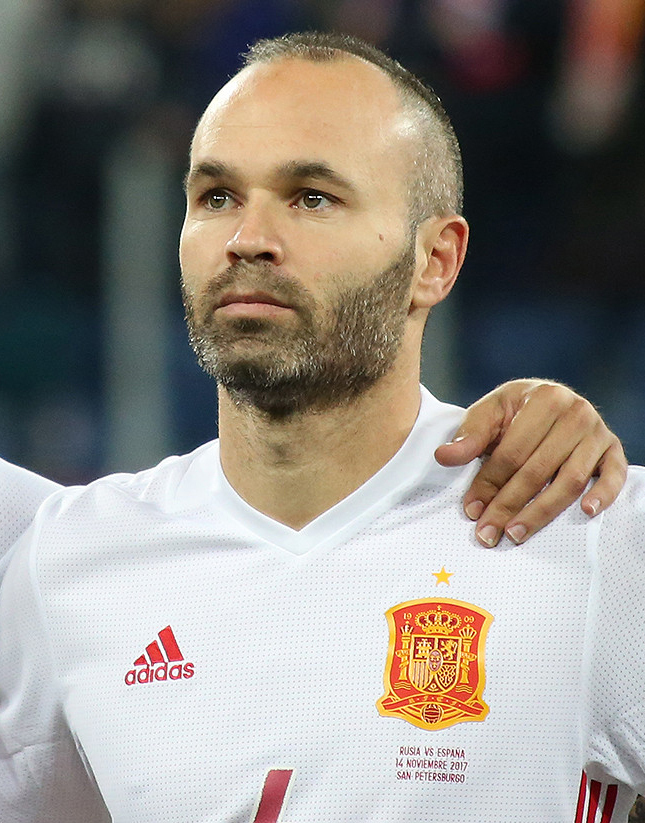
อันเดรส อินิเอสตา

| name = อันเดรส อินิเอสตา
| image = Andrés Iniesta (cropped).jpg
| caption = อินิเอสตาขณะเล่นให้กับฟุตบอลทีมชาติสเปน|สเปนใน ค.ศ. 2017
| full_name = อันเดรส อินิเอสตา ลูฆัน
| birth_place = ฟูเอนเตอัลบิยา ประเทศสเปน
| height = 1.72 เมตร
| position = กองกลาง
| currentclub = สโมสรเอมิเรตส์|เอมิเรตส์
| clubnumber = 8
| youthyears1 = 1994–1996
| youthclubs1 = อัลบาเซเตบาลอมปิเอ|อัลบาเซเต
| youthyears2 = 1996–2001
| youthclubs2 = สโมสรฟุตบอลบาร์เซโลนา|บาร์เซโลนา
| years1 = 2000–2003
| clubs1 = สโมสรฟุตบอลบาร์เซโลนา เบ|บาร์เซโลนา เบ
| caps1 = 49
| goals1 = 5
| years2 = 2002–2018
| clubs2 = สโมสรฟุตบอลบาร์เซโลนา|บาร์เซโลนา
| caps2 = 442
| goals2 = 35
| years3 = 2018–2023
| clubs3 = วิสเซล โคเบะ
| caps3 = 114
| goals3 = 21
| years4 = 2023–
| clubs4 = สโมสรเอมิเรตส์|เอมิเรตส์
| caps4 = 3
| goals4 = 1
| nationalyears1 = 2000
| nationalteam1 = ฟุตบอลทีมชาติสเปนรุ่นอายุไม่เกิน 15 ปี|สเปน อายุไม่เกิน 15 ปี
| nationalcaps1 = 2
| nationalgoals1 = 0
| nationalyears2 = 2000–2001
| nationalteam2 = ฟุตบอลทีมชาติสเปนรุ่นอายุไม่เกิน 16 ปี|สเปน อายุไม่เกิน 16 ปี
| nationalcaps2 = 7
| nationalgoals2 = 1
| nationalyears3 = 2001
| nationalteam3 = ฟุตบอลทีมชาติสเปนรุ่นอายุไม่เกิน 17 ปี|สเปน อายุไม่เกิน 17 ปี
| nationalcaps3 = 4
| nationalgoals3 = 0
| nationalyears4 = 2001–2002
| nationalteam4 = ฟุตบอลทีมชาติสเปนรุ่นอายุไม่เกิน 19 ปี|สเปน อายุไม่เกิน 19 ปี
| nationalcaps4 = 7
| nationalgoals4 = 1
| nationalyears5 = 2003
| nationalteam5 = ฟุตบอลทีมชาติสเปนรุ่นอายุไม่เกิน 20 ปี|สเปน อายุไม่เกิน 20 ปี
| nationalcaps5 = 7
| nationalgoals5 = 3
| nationalyears6 = 2003–2006
| nationalteam6 = ฟุตบอลทีมชาติสเปนรุ่นอายุไม่เกิน 21 ปี|สเปน อายุไม่เกิน 21 ปี
| nationalcaps6 = 18
| nationalgoals6 = 6
| nationalyears8 = 2006–2018
| nationalteam8 = ฟุตบอลทีมชาติสเปน|สเปน
| nationalcaps8 = 131
| nationalgoals8 = 13
| nationalcaps7 = 2
| nationalgoals7 = 0
MedalCountry|
อันเดรส อินิเอสตา ลูฆัน (; เกิด 11 พฤษภาคม ค.ศ. 1984) เป็นนักฟุตบอลชาวสเปน ปัจจุบันเล่นให้แก่สโมสรเอมิเรตส์ในยูเออีโปร-ลีกของสหรัฐอาหรับเอมิเรตส์
อินิเอสตาเข้าร่วมกับ "ลามาซิอา" ซึ่งเป็นศูนย์ฝึกผู้เล่นเยาวชนของบาร์เซโลนา หลังจากย้ายมาจากบ้านเกิด ซึ่งเขาชื่นชอบที่นี่ตั้งแต่ยังเด็ก เขาเริ่มเล่นให้กับทีมชุดใหญ่ในปี พ.ศ. 2545 ด้วยอายุ 18 ปี โดยลงเล่นในฤดูกาล 2004–05 และเป็นผู้เล่นตัวหลักของทีมเรื่อยมา และเป็นส่วนหนึ่งที่ช่วยให้บาร์เซโลนาคว้า 6 แชมป์ในปี พ.ศ. 2552 อีกทั้ง 30 ถ้วยที่เขาได้รับ ทำให้เขาเป็นนักฟุตบอลชาวสเปนที่ได้รับถ้วยมากที่สุด โดยอินิเอสตาได้รับการขนานนามว่าเป็นหนึ่งในกองกลางที่ดีที่สุดตลอดกาล
อินิเอสตาลงเล่นให้กับทีมชาติสเปนตั้งแต่ชุดเยาวชนอายุไม่เกิน 16 ปี, 19 ปี และ 21 ปี ก่อนที่เขาจะติดทีมชาติชุดใหญ่ในปี พ.ศ. 2549 โดยได้รับเลือกให้ติดทีมชาติในการแข่งขันฟุตบอลโลก 2006 อีกทั้งเขายังมีส่วนช่วยให้สเปนได้แชมป์ในการแข่งขันฟุตบอลชิงแชมป์แห่งชาติยุโรป 2008 โดยลงเล่นทุกนัดในการแข่งขัน อีกทั้งยังได้รับเลือกให้เป็นผู้เล่นในทีมยอดเยี่ยมของการแข่งขันด้วย ต่อมาอินิเอสตาได้ติดทีมชาติในการแข่งขันฟุตบอลโลก 2010 และเป็นผู้เล่นสำคัญที่ทำประตูชัยให้กับสเปนในการแข่งขันนัดชิงชนะเลิศกับฟุตบอลทีมชาติเนเธอร์แลนด์|เนเธอร์แลนด์ และได้รับตำแหน่งผู้เล่นทรงคุณค่าของนัดนั้นด้วย อีกทั้งยังเป็นหนึ่งในผู้เล่นของทีมยอดเยี่ยมในการแข่งขัน ต่อมาในฟุตบอลชิงแชมป์แห่งชาติยุโรป 2012 อินิเอสตาพาสเปนคว้าแชมป์ 2 สมัยติดต่อกัน และได้รับเลือกให้เป็นผู้เล่นที่ดีที่สุดในการแข่งขัน นอกจากนั้นยังได้รับตำแหน่งผู้เล่นทรงคุณค่าถึง 3 นัด (รวมไปถึงนัดชิงชนะเลิศกับอิตาลี)
== ชีวิตส่วนตัว ==
อินิเอสตาแต่งงานกับอันนา ออร์ติซ (Anna Ortiz) ทั้งคู่ออกเดตใน ค.ศ. 2008 แล้วแต่งงานในวันที่ 8 กรกฎาคม ค.ศ. 2012 ทั้งคู่มีลูกสาวสองคนที่เกิดใน ค.ศ. 2011 และ 2017 กับลูกชายสองคนที่เกิดใน ค.ศ. 2015 และ 2019 ในเดือนมีนาคม ค.ศ. 2014 ทั้งคู่สูญเสียลูกที่ยังไม่คลอด เนื่องจากการแท้งโดยธรรมชาติ ในเดือนกุมภาพันธ์ ค.ศ. 2023 เธอจึงให้กำเนิดลูกสาว ซึ่งเป็นลูกคนที่ 5 อินิเอสตานับถือศาสนาคริสต์นิกายโรมันคาทอลิกในประเทศสเปน|โรมันคาทอลิก
ในเดือนพฤษภาคม ค.ศ. 2018 อินิเอสตาเปิดเผยแก่ริสโต เมฆิเดว่าเขาเคยประสบกับMental health in association football|ภาวะซึมเศร้าก่อนฟุตบอลโลก 2010 เนื่องจากอาการบาดเจ็บและการเสียชีวิตของดานิเอล ฆาร์เก
==สถิติอาชีพ==
===สโมสร===
updated|24 กันยายน ค.ศ. 2023|
| class="wikitable" style="text-align: center"
|-
!rowspan="2"|สโมสร
!rowspan="2"|ฤดุกาล
!colspan="3"|ลีก
!colspan="2"|เนชันนอลคัพ
!colspan="2"|ลีกคัพ
!colspan="2"|ทวีป
!colspan="2"|อื่น ๆ
!colspan="2"|รวม
|-
!ดิวิชัน!!ลงเล่น!!ประตู!!ลงเล่น!!ประตู!!ลงเล่น!!ประตู!!ลงเล่น!!ประตู!!ลงเล่น!!ประตู!!ลงเล่น!!ประตู
|-
|rowspan="4"|สโมสรฟุตบอลบาร์เซโลนา เบ|บาร์เซโลนา เบ
|2000–01 Segunda División B|2000–01
|rowspan="3"|เซกุนดาดิบิซิออน เบ
|10||0||colspan="2"|–||colspan="2"|–||colspan="2"|–||colspan="2"|–||10||0
|-
|2001–02 Segunda División B|2001–02
|25||2||colspan="2"|–||colspan="2"|–||colspan="2"|–||5||0||30||2
|-
|2002–03 Segunda División B|2002–03
|14||3||colspan="2"|–||colspan="2"|–||colspan="2"|–||colspan="2"|–||14||3
|-
!colspan="2"|รวม
!49!!5!!colspan="2"|–!!colspan="2"|–!!colspan="2"|–!!5!!0!!54!!5
|-
|rowspan="17"|สโมสรฟุตบอลบาร์เซโลนา|บาร์เซโลนา
|2002–03 FC Barcelona season|2002–03
|rowspan="16"|ลาลีกา
|6||0||0||0||colspan="2"|–||3
||0||colspan="2"|–||9||0
|-
|2003–04 FC Barcelona season|2003–04
|11||1||3||1||colspan="2"|–||3||0||colspan="2"|–||17||2
|-
|2004–05 FC Barcelona season|2004–05
|37||2||1||0||colspan="2"|–||8||0||colspan="2"|–||46||2
|-
|2005–06 FC Barcelona season|2005–06
|33||0||4||0||colspan="2"|–||11||1||1||0||49||1
|-
|2006–07 FC Barcelona season|2006–07
|37||6||6||1||colspan="2"|–||8||2||5ลงเล่นครั้งเดียวในยูฟ่าซูเปอร์คัพ ลงเล่น 2 ครั้งในซูเปร์โกปาเดเอสปัญญา และลงเล่น 2 ครั้งในฟุตบอลชิงแชมป์สโมสรโลก||0||56||9
|-
|2007–08 FC Barcelona season|2007–08
|31||3||7||0||colspan="2"|–||11||1||colspan="2"|–||49||4
|-
|2008–09 FC Barcelona season|2008–09
|26||4||6||0||colspan="2"|–||11||1||colspan="2"|–||43||5
|-
|2009–10 FC Barcelona season|2009–10
|29||1||3||0||colspan="2"|–||9||0||1||0||42||1
|-
|2010–11 FC Barcelona season|2010–11
|34||8||5||0||colspan="2"|–||10||1||1||0||50||9
|-
|2011–12 FC Barcelona season|2011–12
|27||2||6||2||colspan="2"|–||8||3||5||1||46||8
|-
|2012–13 FC Barcelona season|2012–13
|31||3||5||2||colspan="2"|–||10||1||2||0||48||6
|-
|2013–14 FC Barcelona season|2013–14
|35||3||6||0||colspan="2"|–||9||0||2||0||52||3
|-
|2014–15 FC Barcelona season|2014–15
|24||0||7||3||colspan="2"|–||11||0||colspan="2"|–||42
||3
|-
|2015–16 FC Barcelona season|2015–16
|28||1||4||0||colspan="2"|–||7||0||5||0||44||1
|-
|2016–17 FC Barcelona season|2016–17
|23||0||5||0||colspan="2"|–||8||1||1||0||37||1
|-
|2017–18 FC Barcelona season|2017–18
|30||1||5||1||colspan="2"|–||8||0||1||0||44||2
|-
!colspan="2"|รวม
!442!!35!!73!!10!!colspan="2"|–!!135!!11!!24!!1!!674!!57
|-
|rowspan="7"|วิสเซล โคเบะ
|2018 Vissel Kobe season|2018
|rowspan="6"|เจลีก ดิวิชัน 1
|14||3||1||0||0||0||colspan="2"|–||colspan="2"|–||15||3
|-
|2019 Vissel Kobe season|2019
|23||6||2||1||0||0||colspan="2"|–||colspan="2"|–||25||7
|-
|2020 Vissel Kobe season|2020
|26||4||0||0||1||0||6||2||1||0||34||6
|-
|2021 Vissel Kobe season|2021
|23||6||0||0||4||1||colspan="2"|–||colspan="2"|–||27||7
|-
|2022 J1 League|2022
|24||2||1||0||1||0||1||1||colspan="2"|–||27||3
|-
|2023 Vissel Kobe season|2023
|4||0||0||0||2||0||colspan="2"|–||colspan="2"|–||6||0
|-
!colspan="2"|รวม
!114!!21!!4!!1!!8!!1!!7!!3!!1!!0!!134!!26
|-
|สโมสรเอมิเรตส์|เอมิเรตส์
|2023–24 UAE Pro League|2023–24
|UAE Pro League|UPL
|3||1||0||0||2||0||colspan="2"|–||colspan="2"|–||5||1
|-
!colspan="3"|รวมทั้งหมด
!607!!62!!77!!11!!10!!1!!142!!14!!30!!1!!867!!89
|
===ทีมชาติ===
| class="wikitable" style="text-align:center"
|+ การลงเล่นและประตูต่อปีและหารแข่งขัน
|-
!rowspan="2"|ทีมชาติ
!rowspan="2"|ปี
!colspan="2"|การแข่งขัน
!colspan="2"|กระชับมิตร
!colspan="2"|รวม
|-
!ลงเล่น!!ประตู!!ลงเล่น!!ประตู!!ลงเล่น!!ประตู
|-
|rowspan="13"|ฟุตบอลทีมชาติสเปน|สเปน
|2006||3||0||5||0||8||0
|-
|2007||9||3||3||1||12||4
|-
|2008||10||1||4||0||14||1
|-
|2009||2||0||3||0||5||0
|-
|2010||9||3||6||0||15||3
|-
|2011||2||0||7||1||9||1
|-
|2012||9||0||5||1||14||1
|-
|2013||10||0||7||0||17||0
|-
|2014||5||0||3||1||8||1
|-
|2015||3||1||2||0||5||1
|-
|2016||6||0||2||0||8||0
|-
|2017||4||0||4||1||8||1
|-
|2018||4||0||4||0||8||0
|-
!colspan="2"|รวม!!76!!8!!55!!5!!131!!13
|
<!--
== เกียรติประวัติ ==
=== สโมสร ===
บาร์เซโลนา
*La Liga: 2004–05 La Liga|2004–05, 2005–06 La Liga|2005–06, 2008–09 La Liga|2008–09, 2009–10 La Liga|2009–10, 2010–11 La Liga|2010–11, 2012–13 La Liga|2012–13, 2014–15 La Liga|2014–15, 2015–16 La Liga|2015–16, 2017–18 La Liga|2017–18
*Copa del Rey: 2008–09 Copa del Rey|2008–09, 2011–12 Copa del Rey|2011–12, 2014–15 Copa del Rey|2014–15, 2015–16 Copa del Rey|2015–16, 2016–17 Copa del Rey|2016–17, 2017–18 Copa del Rey|2017–18
*Supercopa de España: 2005 Supercopa de España|2005, 2006 Supercopa de España|2006, 2010 Supercopa de España|2010, 2011 Supercopa de España|2011, 2013 Supercopa de España|2013, 2016 Supercopa de España|2016
*UEFA Champions League: 2005–06 UEFA Champions League|2005–06, 2008–09 UEFA Champions League|2008–09, 2010–11 UEFA Champions League|2010–11, 2014–15 UEFA Champions League|2014–15
*UEFA Super Cup: 2011 UEFA Super Cup|2011, 2015 UEFA Super Cup|2015
*FIFA Club World Cup: 2009 FIFA Club World Cup|2009, 2011 FIFA Club World Cup|2011, 2015 FIFA Club World Cup|2015
วิสเซล โคเบะ
*ฟุตบอลชิงถ้วยพระราชทานสมเด็จพระจักรพรรดิ|เอมเพอเรอร์คัพ: 2019
*เจแปนนิส ซูเปอร์คัพ: 2020
-->
== อ้างอิง ==
== แหล่งข้อมูลอื่น ==
*
* FC Barcelona official profile
*
* National team data at BDFutbol
*
*
*
*
*
* Blinkfire Analytics stats
Navboxes
| title = ทีมชาติสเปน
| bg = #DB000D
| fg = #FBEA0E
| bordercolor = black
Navboxes
| title = รางวัล
| bg = gold
| fg = black
| bordercolor = black
หมวดหมู่:นักฟุตบอลชาวสเปน
หมวดหมู่:นักฟุตบอลทีมชาติสเปน
หมวดหมู่:ผู้เล่นในฟุตบอลโลก 2006
หมวดหมู่:ผู้เล่นในฟุตบอลโลก 2010
หมวดหมู่:ผู้เล่นสโมสรฟุตบอลบาร์เซโลนา
หมวดหมู่:ผู้เล่นวิสเซล โคเบะ
หมวดหมู่:ผู้เล่นในชุดชนะเลิศฟุตบอลโลก
หมวดหมู่:ผู้เล่นในฟุตบอลชิงแชมป์แห่งชาติยุโรป 2008
หมวดหมู่:ผู้เล่นในลาลิกา
หมวดหมู่:ผู้เล่นในเจลีก ดิวิชัน 1
หมวดหมู่:บุคคลจากแคว้นกัสติยา-ลามันชา
หมวดหมู่:ผู้เล่นในฟุตบอลชิงแชมป์แห่งชาติยุโรป 2012
หมวดหมู่:กองกลางฟุตบอล
หมวดหมู่:ผู้เล่นในฟุตบอลโลก 2014
หมวดหมู่:ผู้เล่นในฟุตบอลโลก 2018
หมวดหมู่:ผู้เล่นในชุดชนะเลิศยูฟ่าแชมเปียนส์ลีก
หมวดหมู่:ผู้เล่นในชุดชนะเลิศฟุตบอลชิงแชมป์แห่งชาติยุโรป